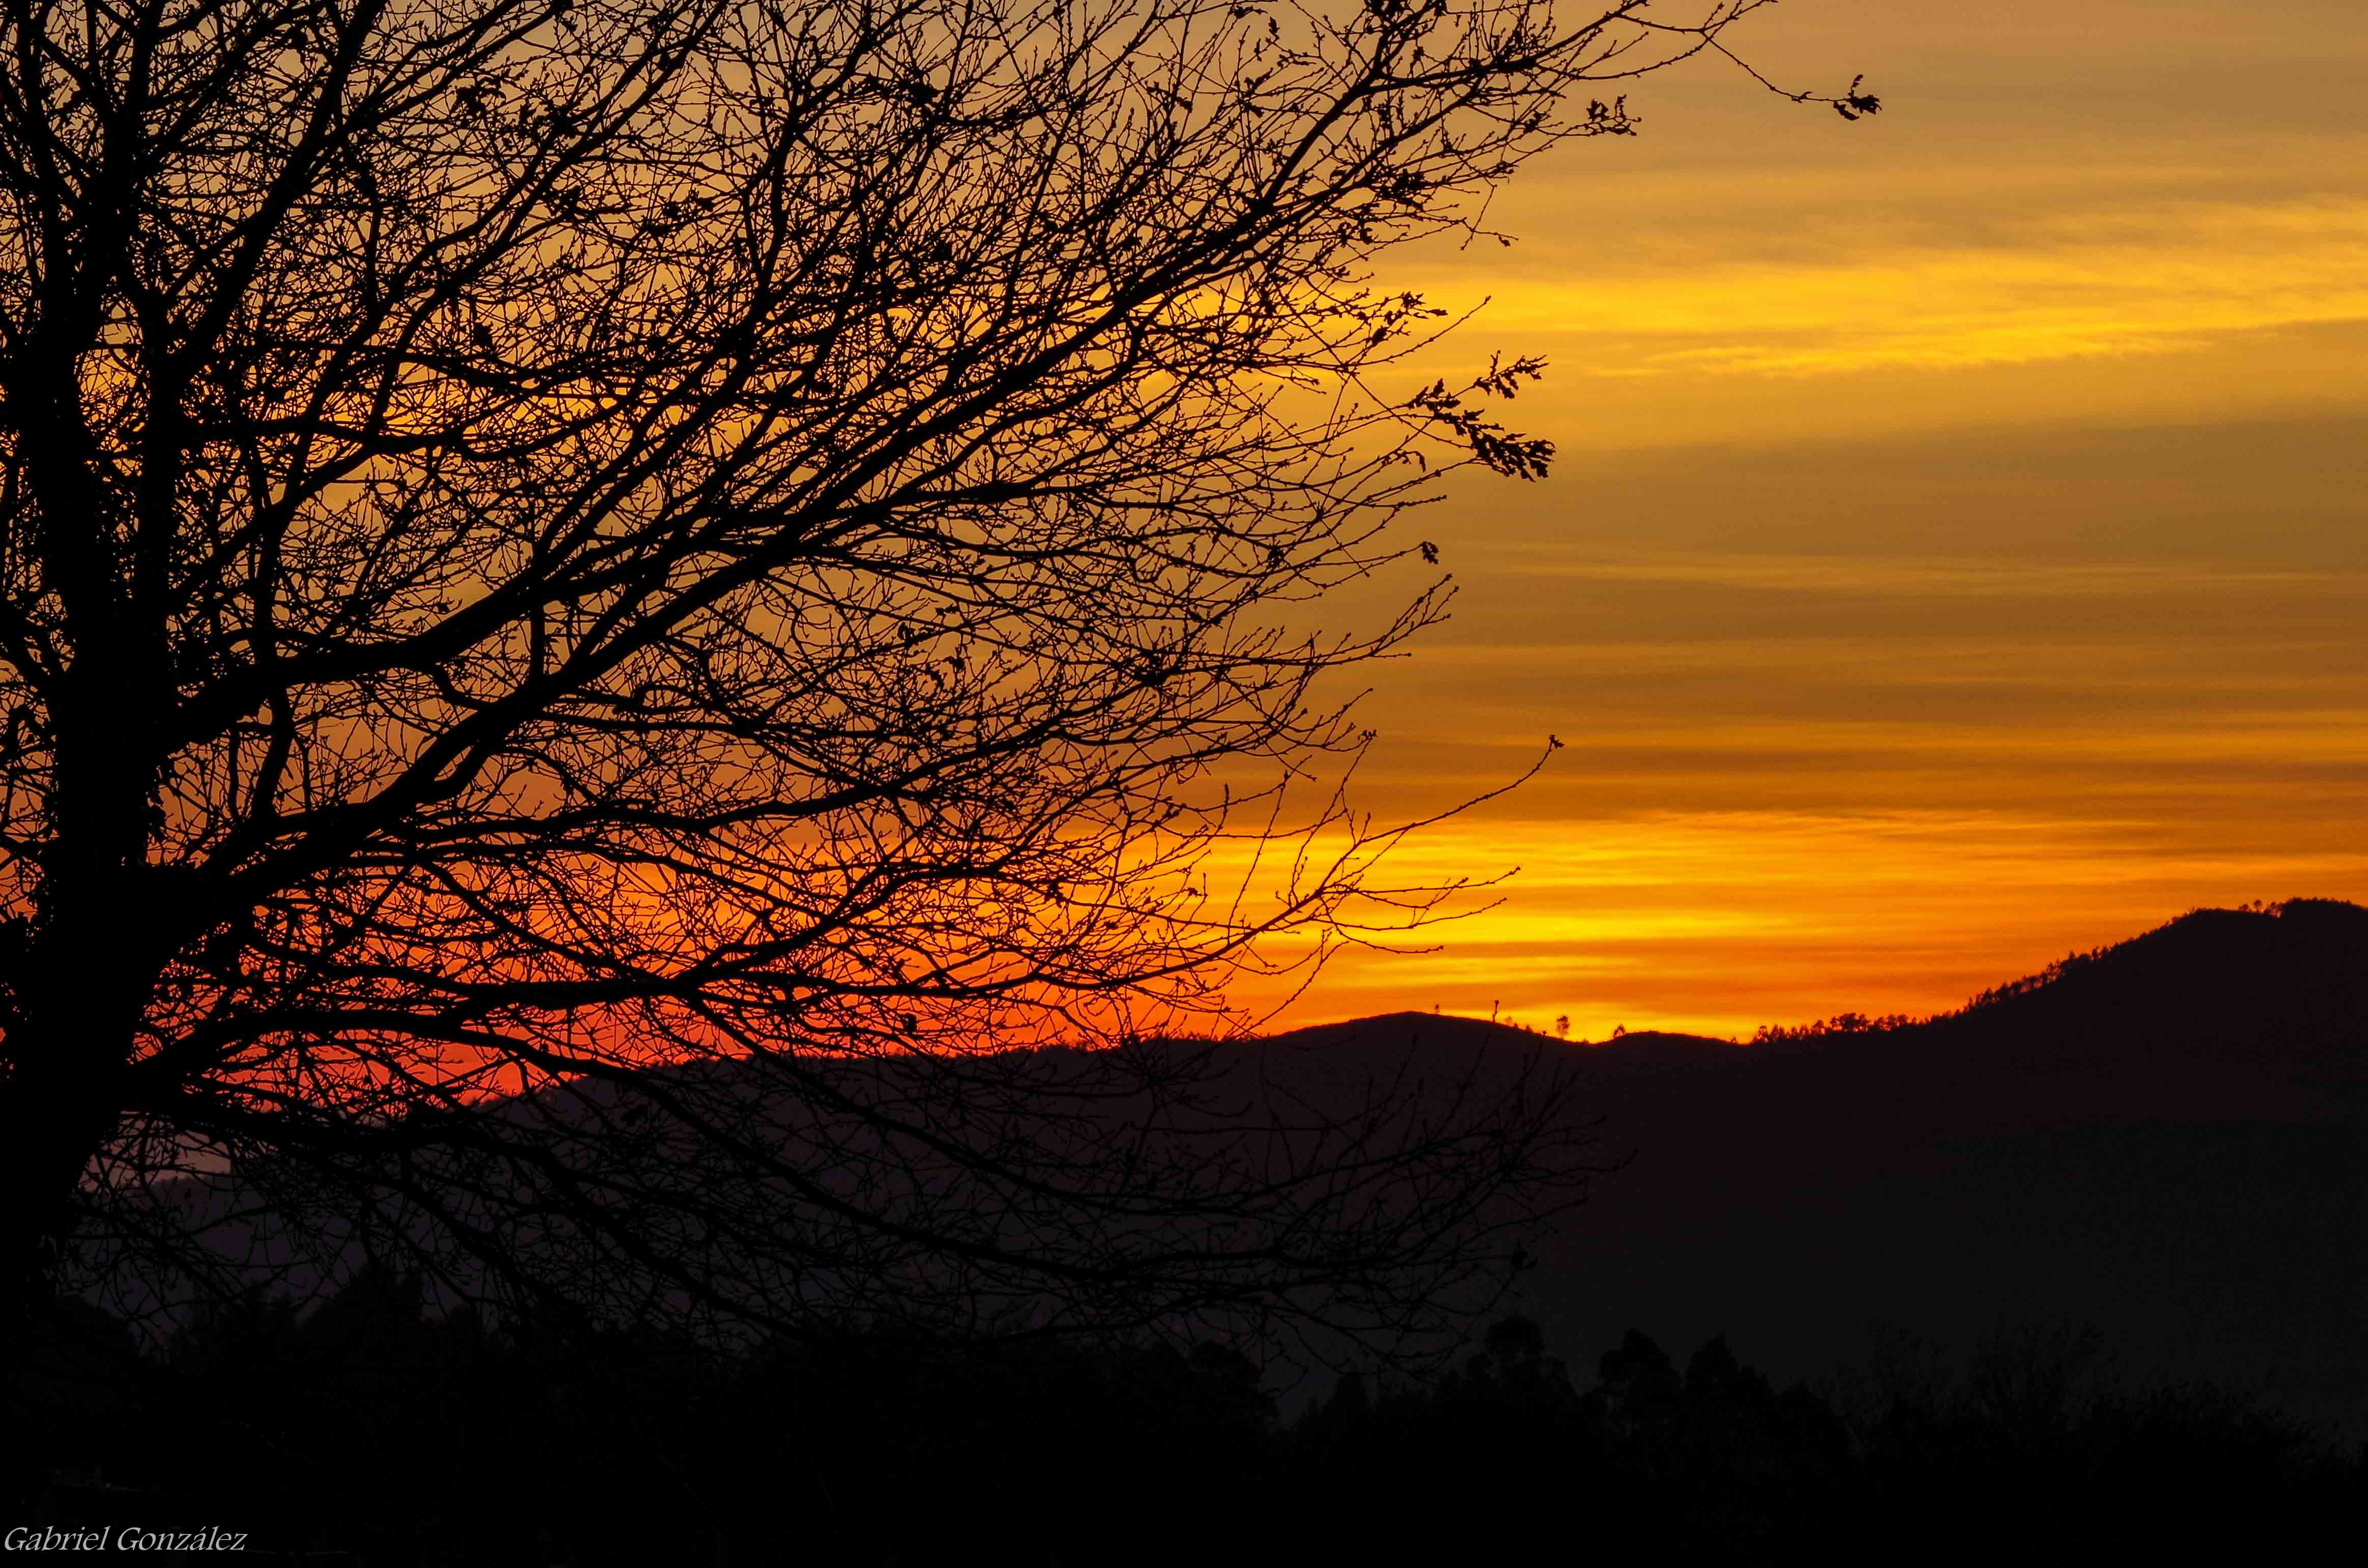
landscape, tree, branch, sky, sun, sunrise, sunset, sunlight, morning, dawn, atmosphere, explore, dusk, evening, explorer, spain, puestadesol, galicia, pontevedra, paisajes, atardecer, espana, ggl1, gaby1, gphoto, pentaxk30, afterglow, pontevedragaliciaespa a, atmospheric phenomenon, red sky at morning